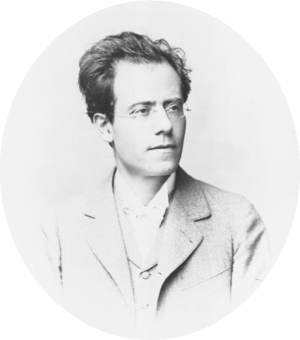
Gustav Mahler, né à Kaliště dans l'Empire d'Autriche le 7 juillet 1860 et mort à Vienne le 18 mai 1911, est un compositeur, chef d'orchestre et pianiste autrichien.
18 février : Non credo, article d'Hector Berlioz dans le Journal des débats, à la suite de trois concerts donnés à Paris par Richard Wagner.
La réception de la pensée de Nietzsche analyse ici la façon dont l’œuvre et la pensée du philosophe allemand Friedrich Nietzsche se sont propagées, d'abord en Europe puis dans le monde, à partir de la fin du XIXᵉ siècle.
L'Harmonie du monde est une revue musicale créée par le musicologue Paul-Gilbert Langevin et ses collègues dans les années 1950, dans le cadre de leur association, la Société française Anton Bruckner.
A priori, la composition musicale désigne l'étape où le compositeur conçoit l'œuvre musicale de manière qu'elle corresponde à l'expression sonore de sa pensée. Elle précède l'interprétation par un tiers et s’apparente à une conduite inconsciente mais apprise.
La musique autrichienne est celle pratiquée au sein de l'Autriche, dont les frontières ont été très variables au fil de l'histoire. Malgré l'exiguïté de son territoire aujourd'hui, l'Autriche a laissé une forte empreinte dans l'histoire de la musique, notamment du temps du Saint-Empire romain germanique, de l’Empire d'Autriche et de l'Autriche-Hongrie. Elle a naturellement des liens très forts avec ses voisines germanophones, les musiques allemande et suisse, mais aussi avec la musique hongroise ou slovène. Vienne semble avoir été, bien plus que Salzbourg, le pôle d'attraction de bien des musiciens et le lieu de bien des créations musicales, en rivalité avec Berlin ou Munich.
Une symphonie est une composition instrumentale savante, de proportions généralement vastes, comprenant plusieurs mouvements joints ou disjoints et faisant appel aux ressources de l'orchestre symphonique.